Ryōichi Sasakawa

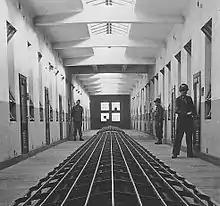
Sugamo prison

At the end of the war, Sasakawa entered the occupation-run Sugamo prison and spent more than three years there as a suspected war criminal. While until a short time before his arrest, there was little possibility of his detainment, much less as a Class A war crimes suspect, from October to November, 1945, he launched a campaign of twenty or so speeches in Osaka, decrying victor's justice and demanding to be taken as a prisoner so that he could help defend Japan in the Tokyo war crimes trials. He was "motivated by a desire to speak out in defense of the emperor and in the interests of Japan at the Tokyo Trials".